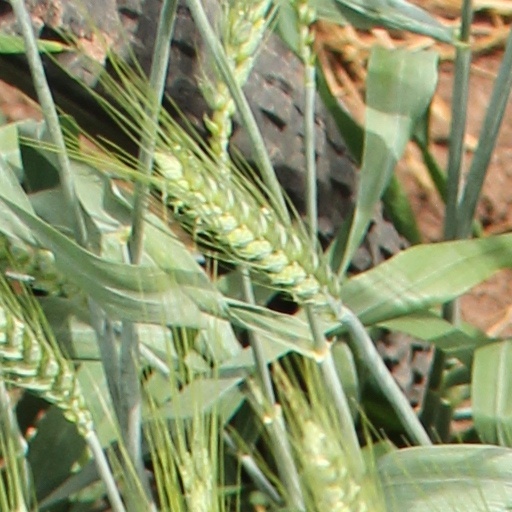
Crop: wheat